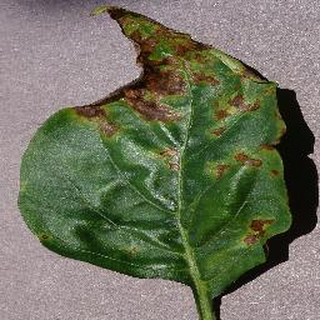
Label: bell_pepper_bacterial_spot